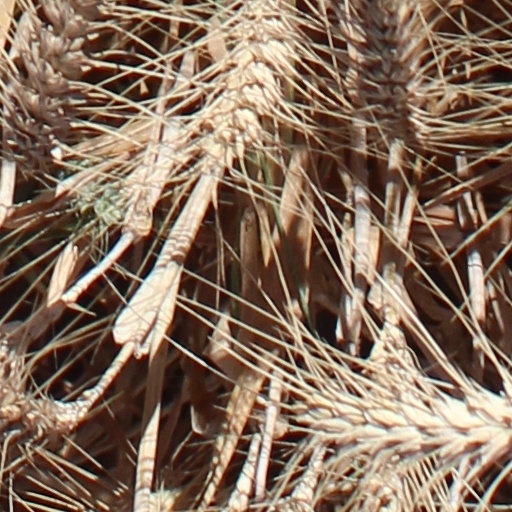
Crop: wheat